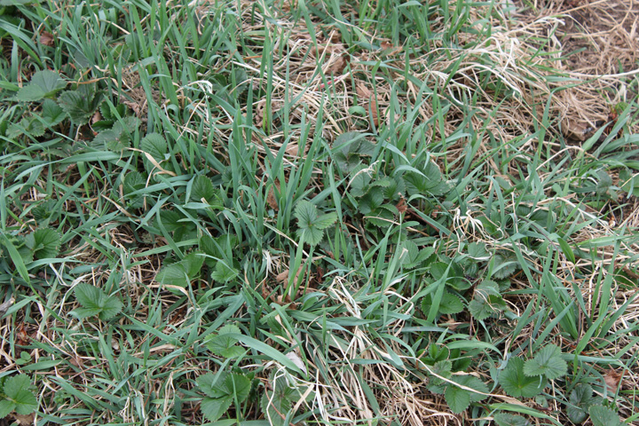
Texture: matted